San-Giuliano, Haute-Corse

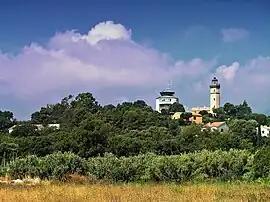
The lighthouse of Alistro, in San-Giuliano

San-Giuliano (French form) or San Giuliano di Campoloro (or), is a French commune in the Haute-Corse department, island of Corsica.